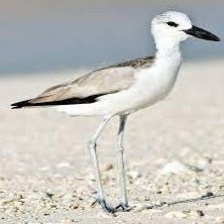
Species: CRAB PLOVER
Scientific name: DROMAS ARDEOLA